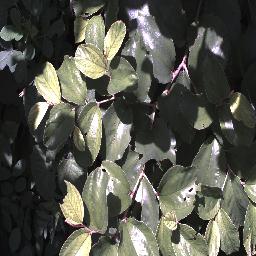
Label: chinee_apple